Demonte Colony

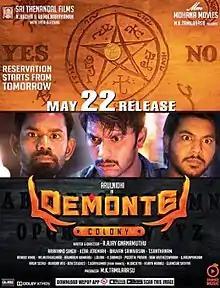
Theatrical release poster

Demonte Colony is a 2015 Indian Tamil-language supernatural horror thriller film written and directed by R. Ajay Gnanamuthu in his directorial debut. Produced by Mohana Movies, and distributed by Sri Thenandal Films, it is the first instalment in the "Demonte Colony" film series. The film stars Arulnithi, Ramesh Thilak, Sananth, Abishek Joseph George and Antti Jääskeläinen. It revolves around four friends who visit a haunted mansion, and the consequences they face after coming out of it.